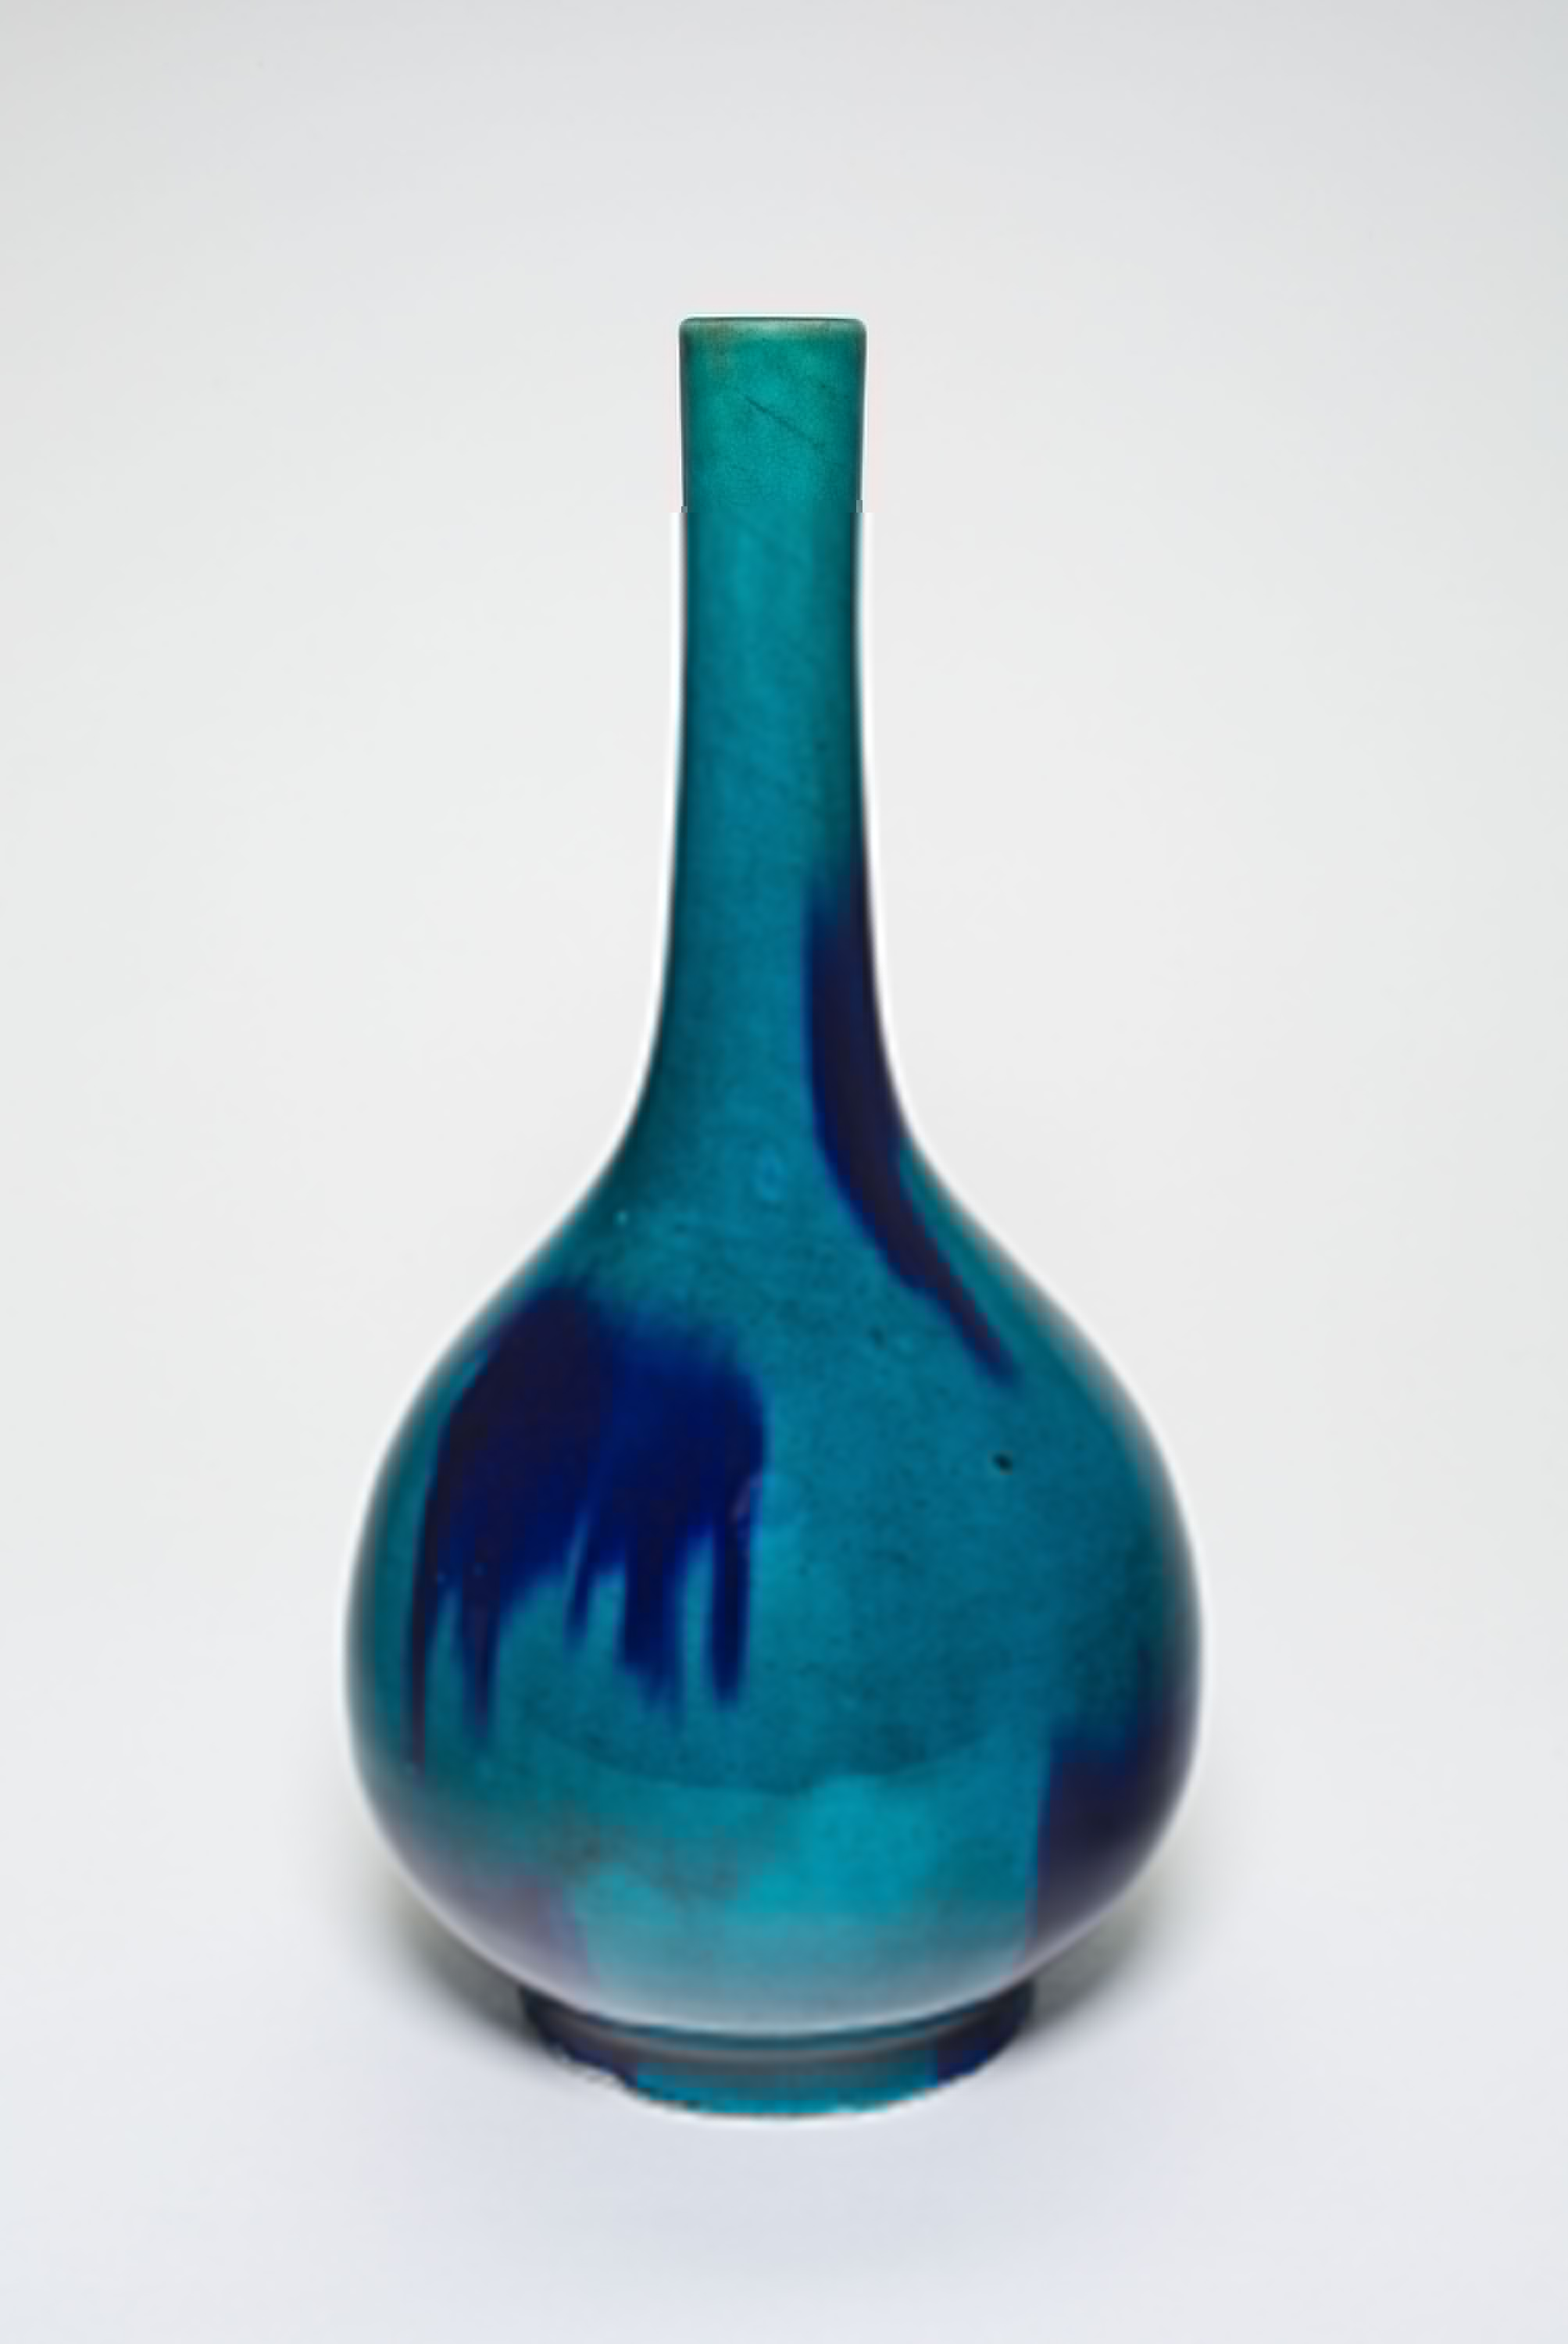
blue, aqua, vase, cobalt blue, turquoise, product, teal, glass, ceramic, glass bottle, artifact, decanter, electric blue